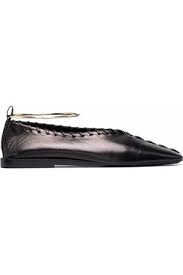
Label: Ballet Flat